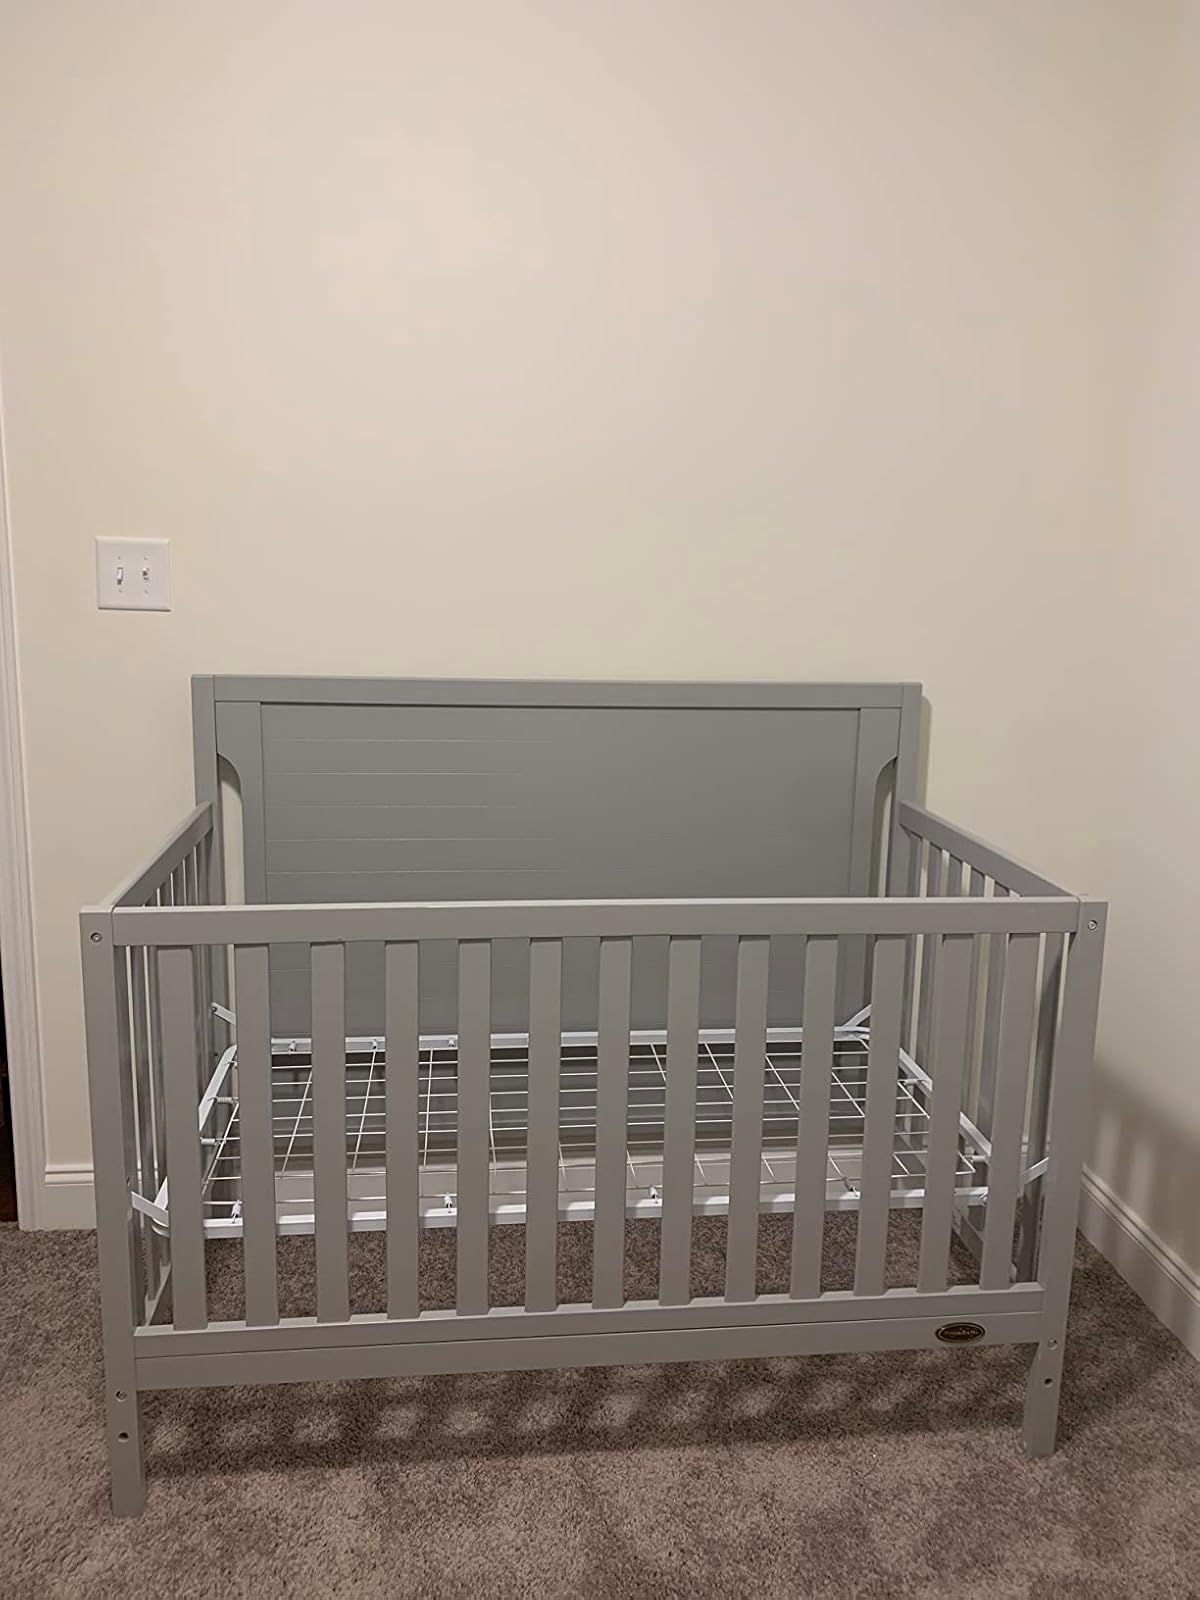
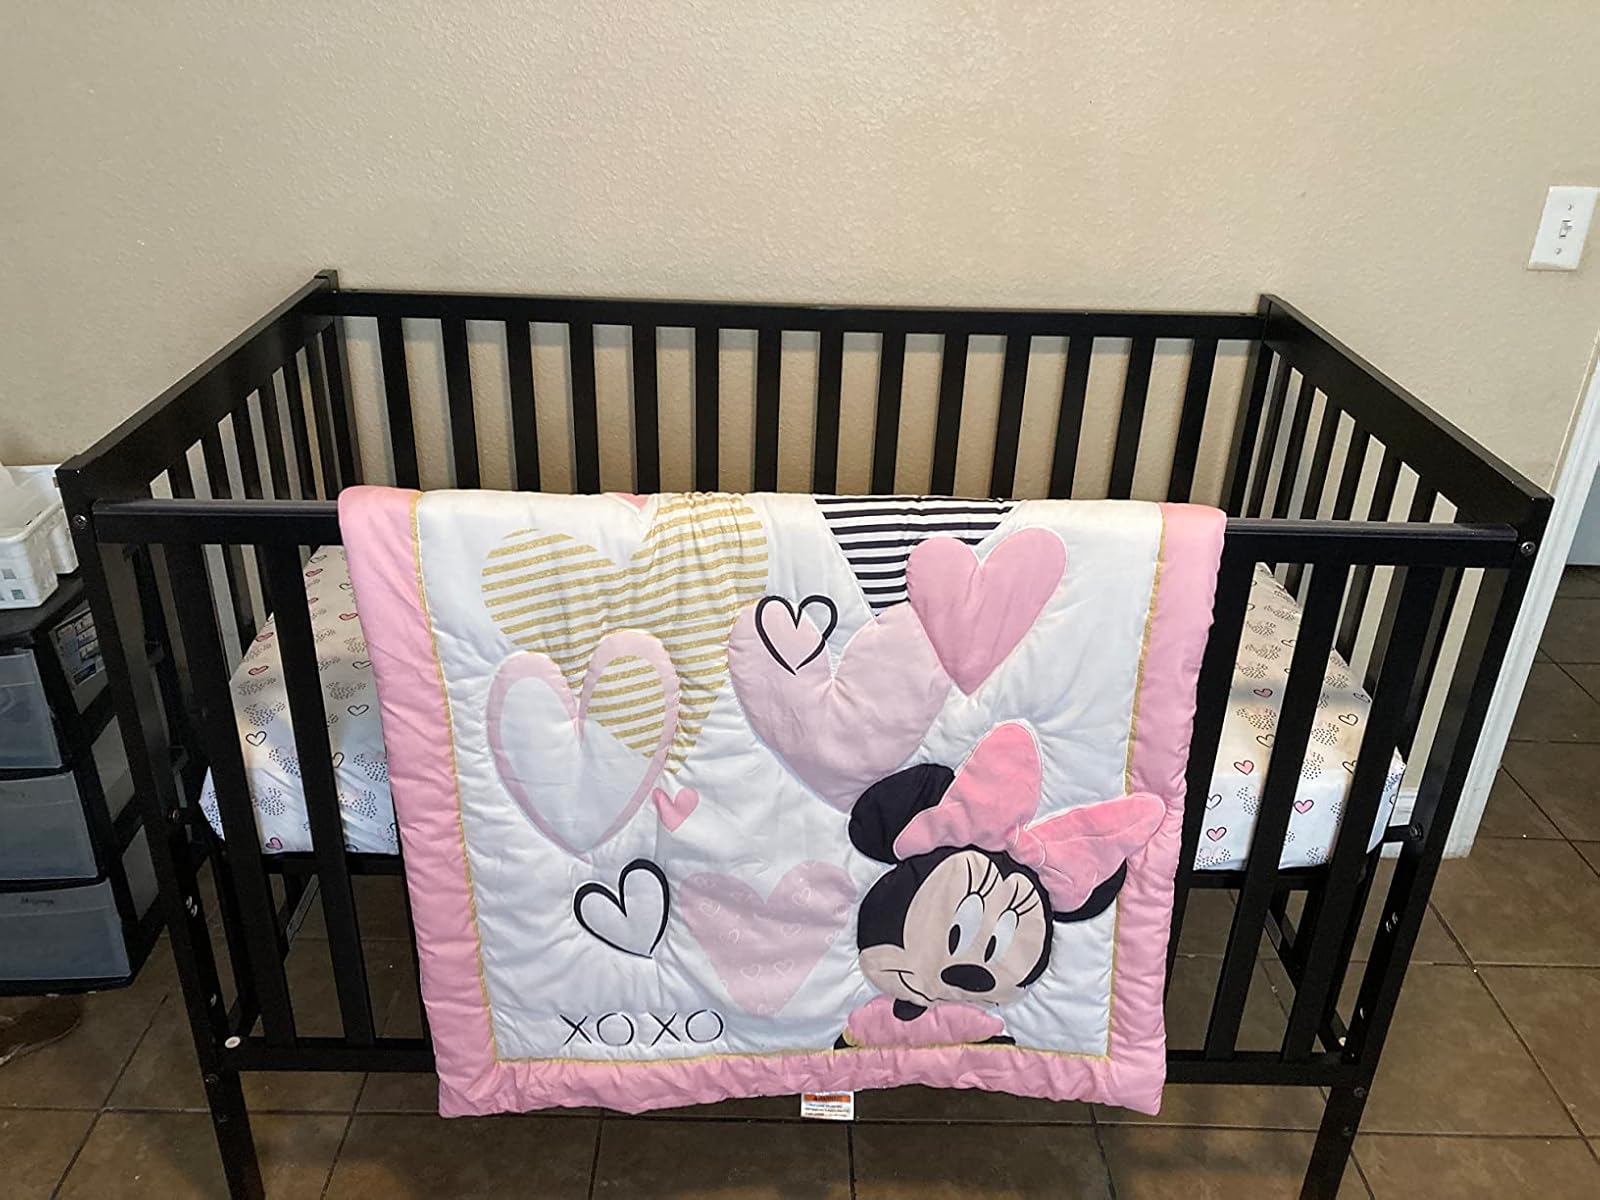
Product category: products_crib
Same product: no